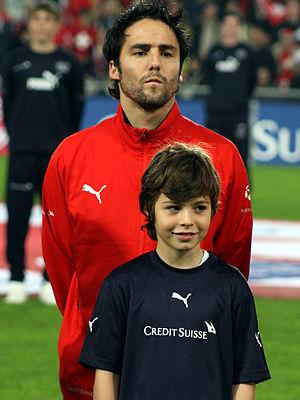
Ricardo Cabanas Rey est un joueur de football suisse d'origine portugaise et espagnole, né le 17 janvier 1979 à Zurich.